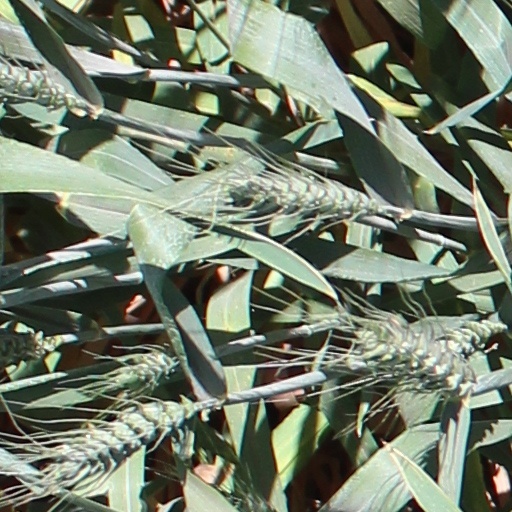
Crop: wheat